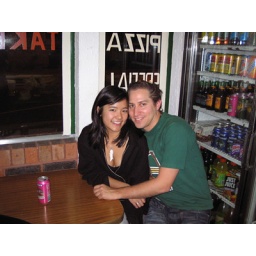
nothing beats pizza at midnight!...except maybe the little Greek man in his blue speedos :P hahaha!